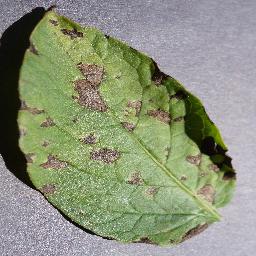
Etiqueta: Tizon_Temprano